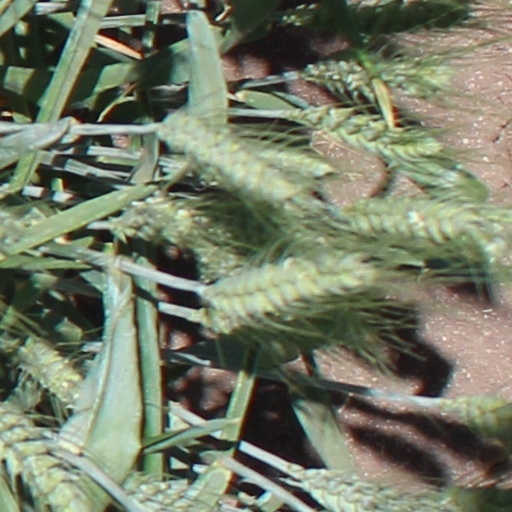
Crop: wheat